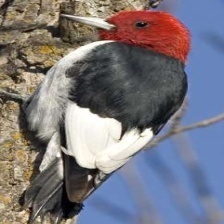
Species: RED HEADED WOODPECKER
Scientific name: MELANERPES ERYTHROCEPHALUS